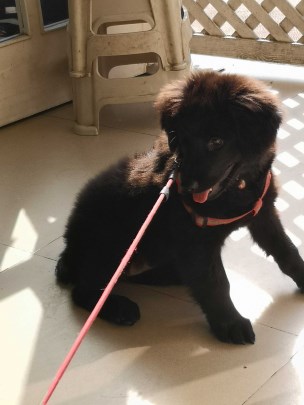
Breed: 5355-n000126-golden_retriever